Stacked with Daniel Negreanu

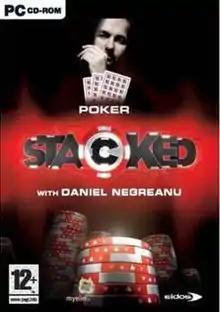
Cover art

Stacked with Daniel Negreanu, known as simply Stacked, is a poker video game by American studio 5000 ft, released in 2006, featuring the titular professional championship player, Daniel Negreanu. Other pros also make an appearance, including Evelyn Ng (Negreanu's then girlfriend), Juan Carlos Mortensen, and Erick Lindgren. The game's style of poker is Texas hold'em.